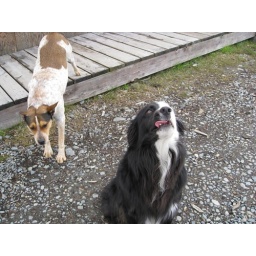
The house dogs at the MacLaren River Lodge, on the Denali Highway in Alaska.